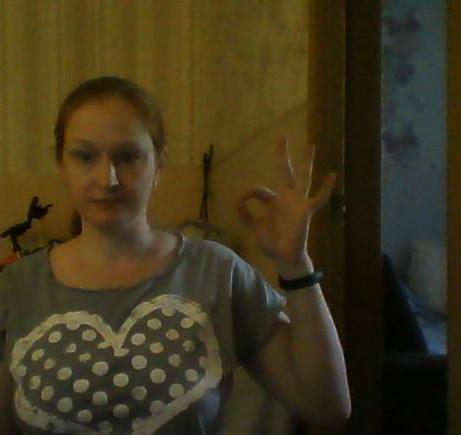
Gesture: ok